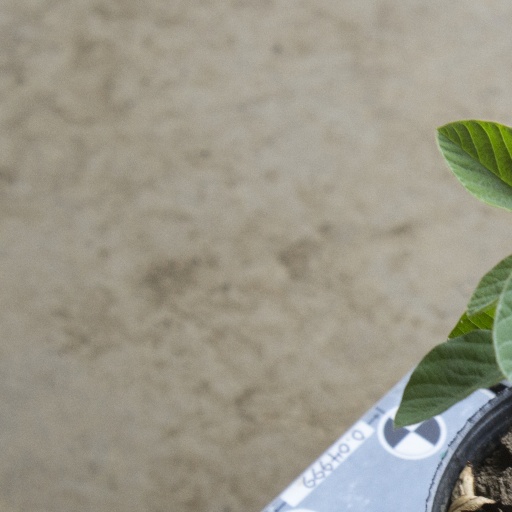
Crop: soybean